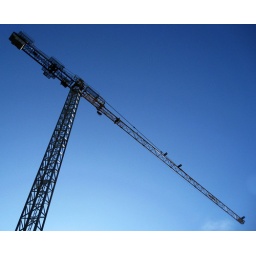
Crane against a blue sky